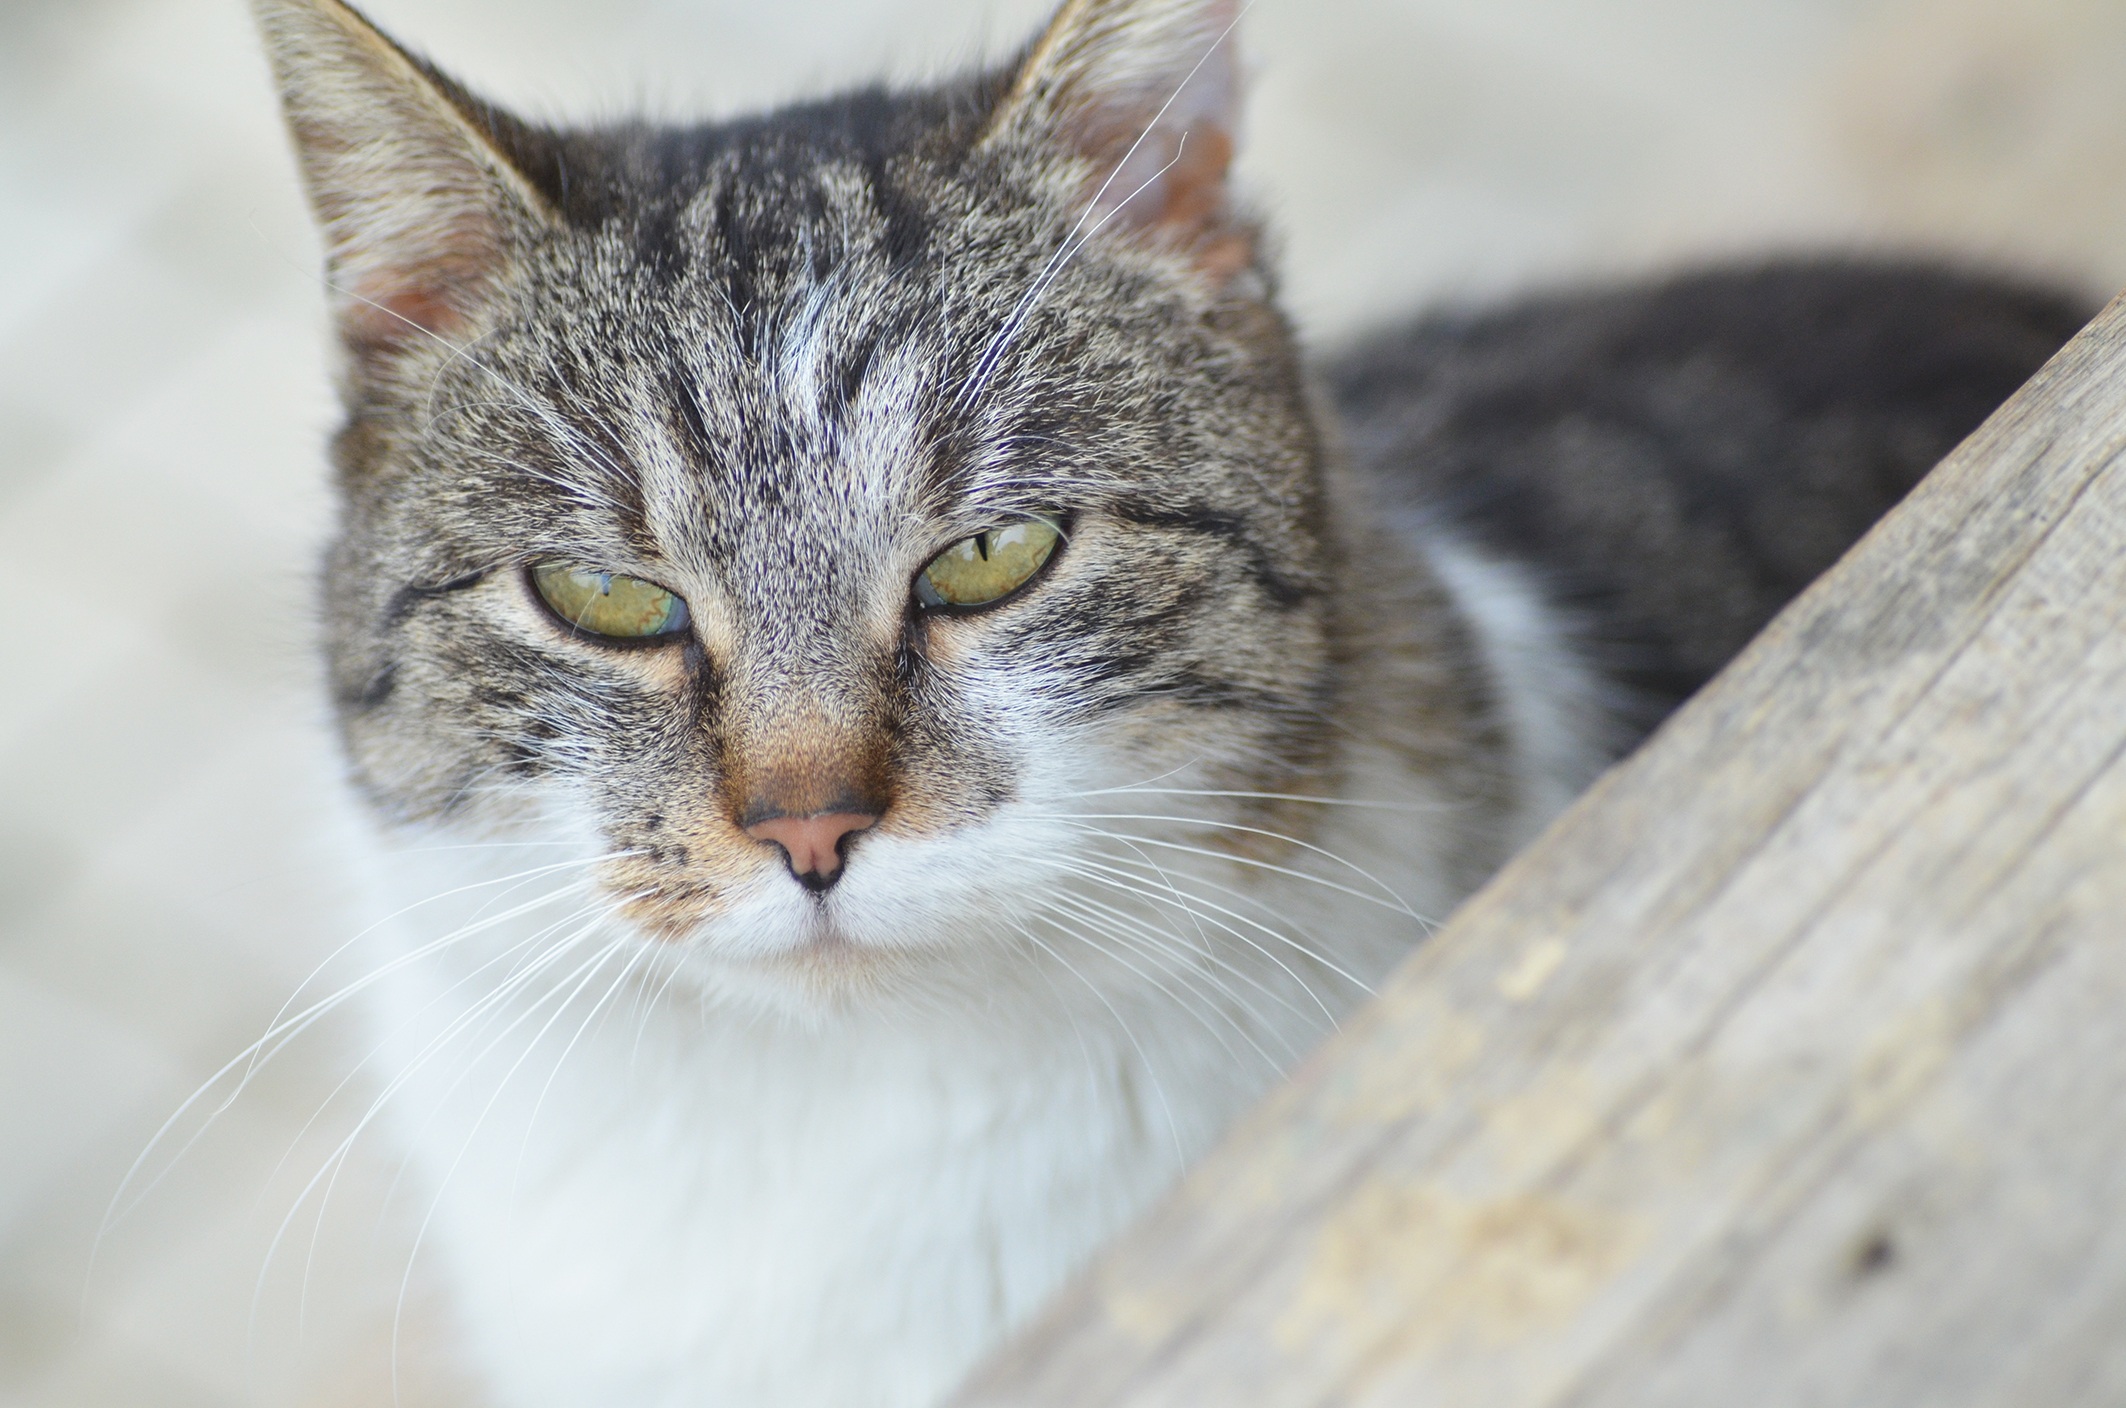
home, cat, mammal, fauna, close up, eyes, whiskers, head, vertebrate, domestic cat, tabby cat, european shorthair, wild cat, small to medium sized cats, cat like mammal, domestic short haired cat, pixie bob